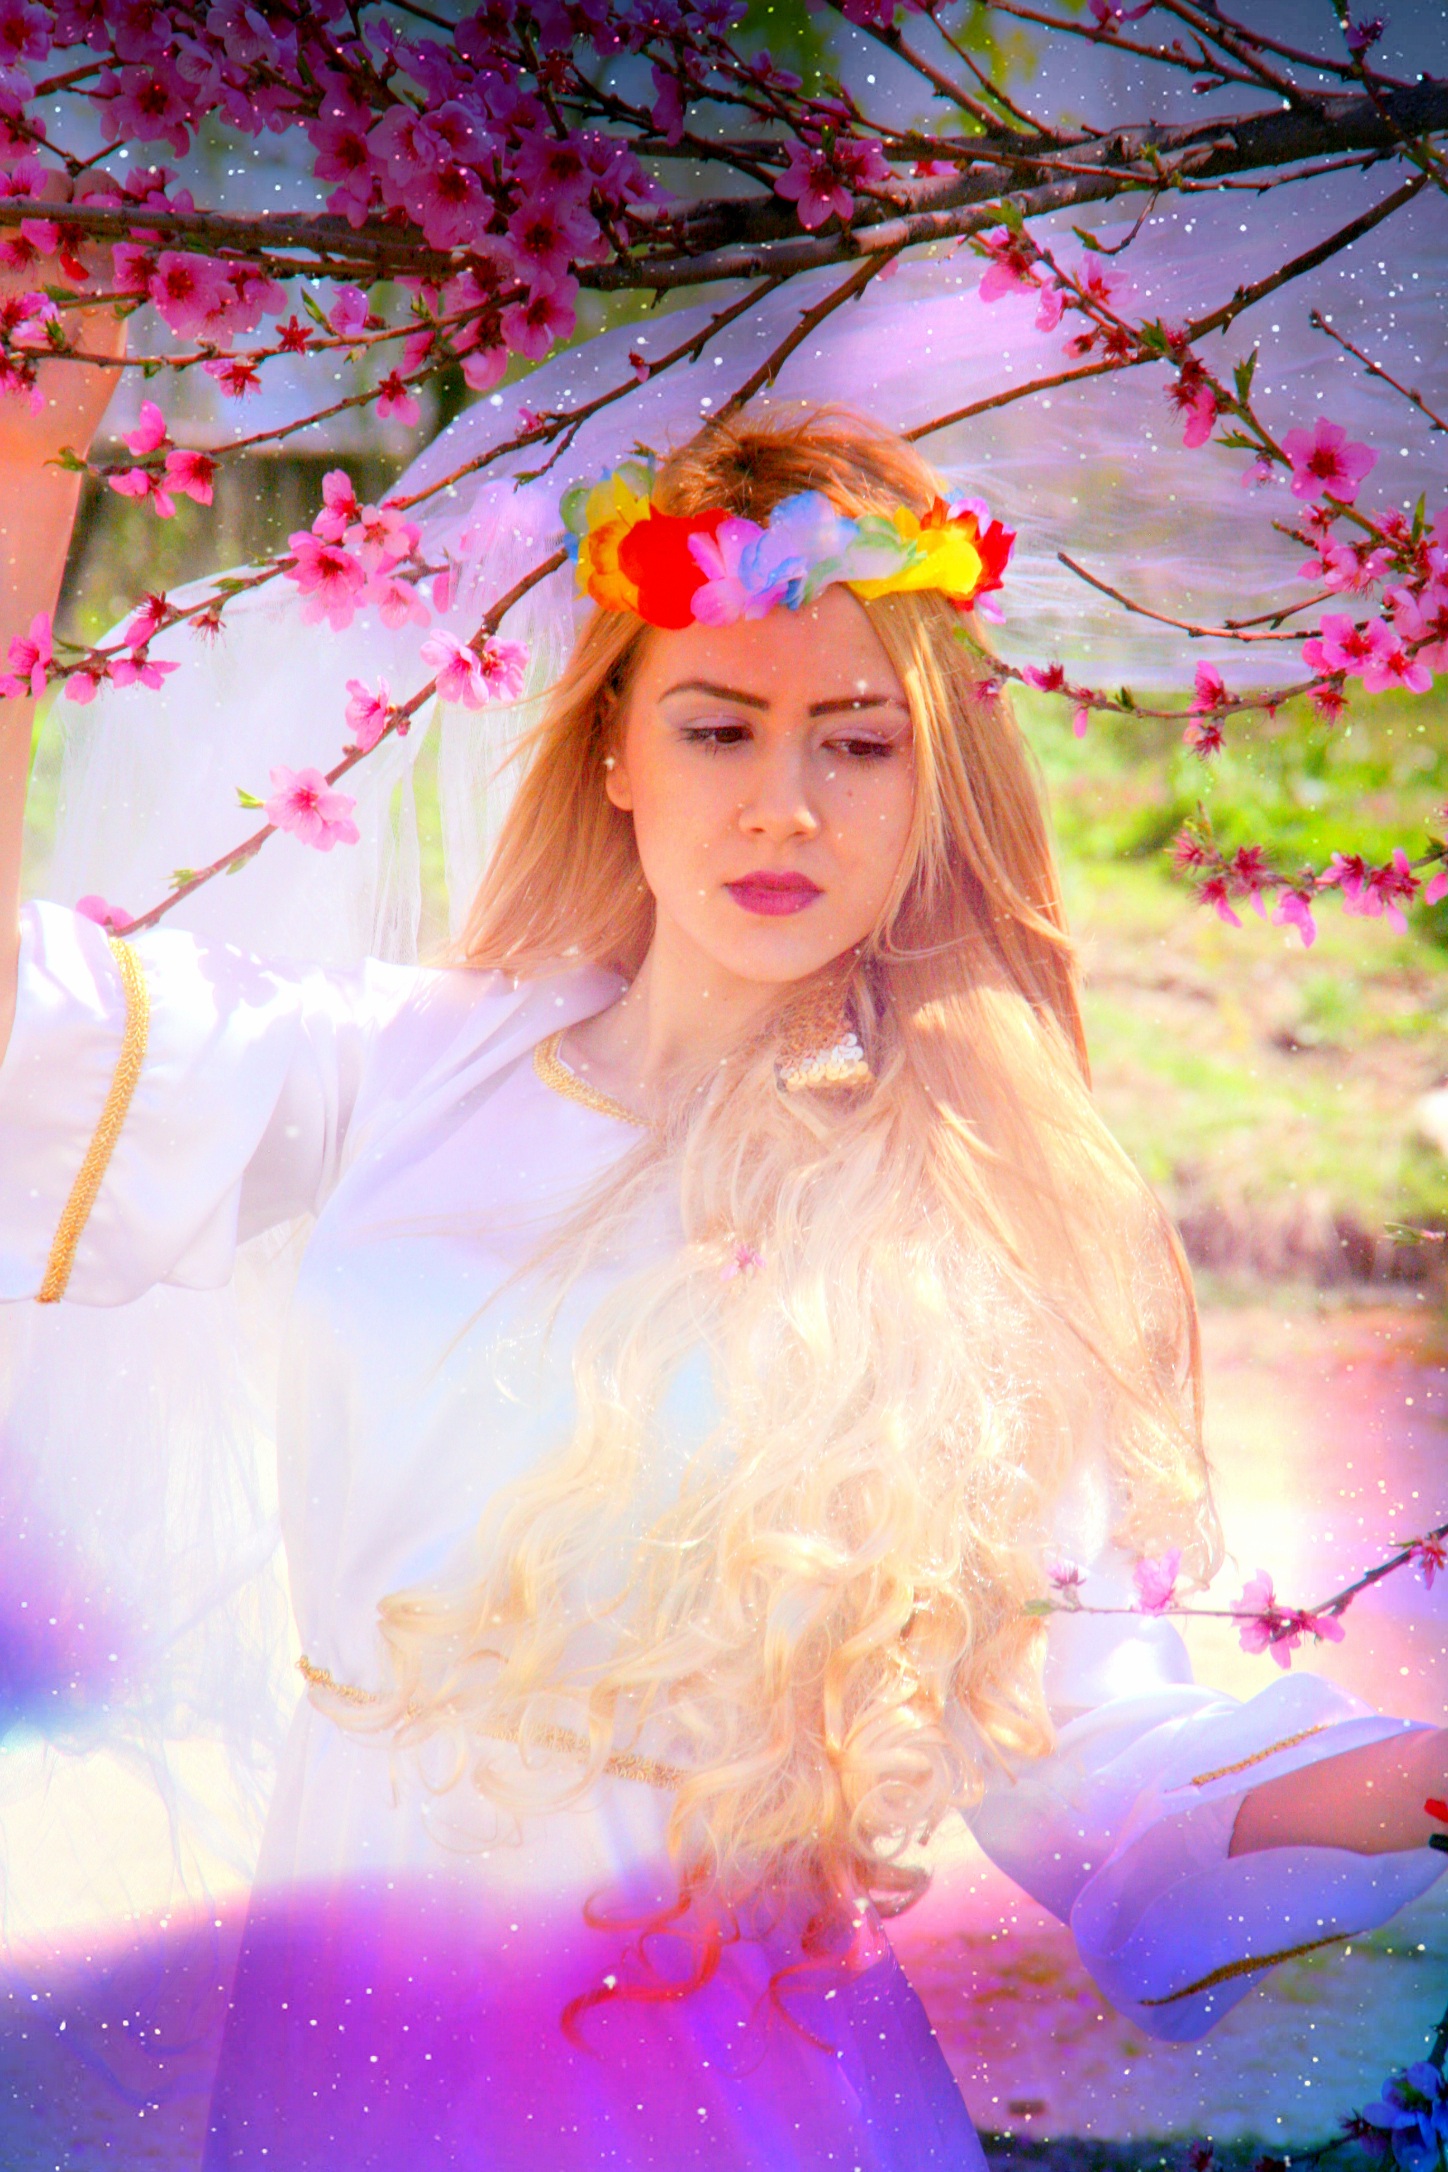
tree, girl, woman, flower, portrait, spring, color, fashion, clothing, pink, flowers, dress, beauty, story, princess, costume, fairy, blond hair